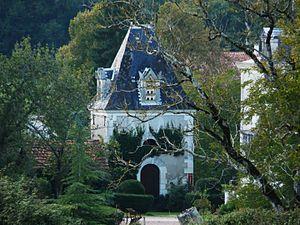
Le pigeonnier du Manoir de la Rigeardie, Bourdeilles, Dordogne, France This building is indexed in the Base Mérimée, a database of architectural heritage maintained by the French Ministry of Culture,
Bourdeilles est une commune française située dans le département de la Dordogne, en région Nouvelle-Aquitaine.